Chukhsa

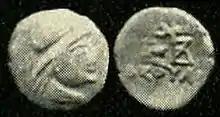
Coin of Liaka Kusulaka, an imitation of coins of Eucratides.

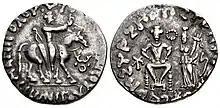
Indo-Scythian Zeionises. Circa 45-35 to 5 BCE. Uncertain mint in Chukhsa (Chach)

The area is mentioned in various epigraphic material, such as the Taxila copper plate inscription, where it is described as a territory of the Indo-Scythian ruler Liaka Kusulaka.